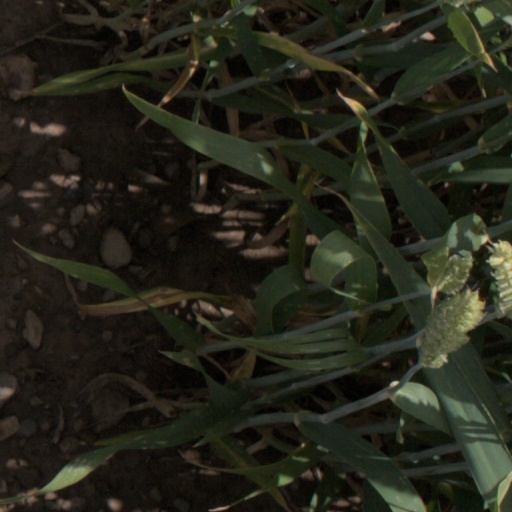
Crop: wheat